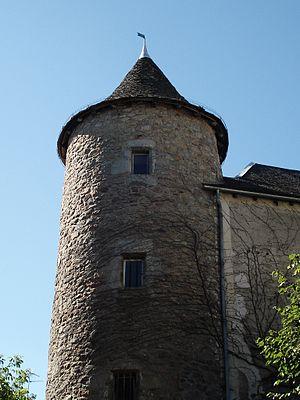
Neuvic en Corrèze
Neuvic est une commune française située dans le département de la Corrèze en région Nouvelle-Aquitaine.